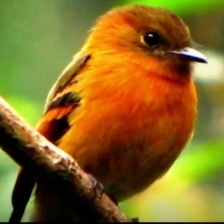
Species: CINNAMON FLYCATCHER
Scientific name: PYRRHOMYIAS CINNAMOMEUS